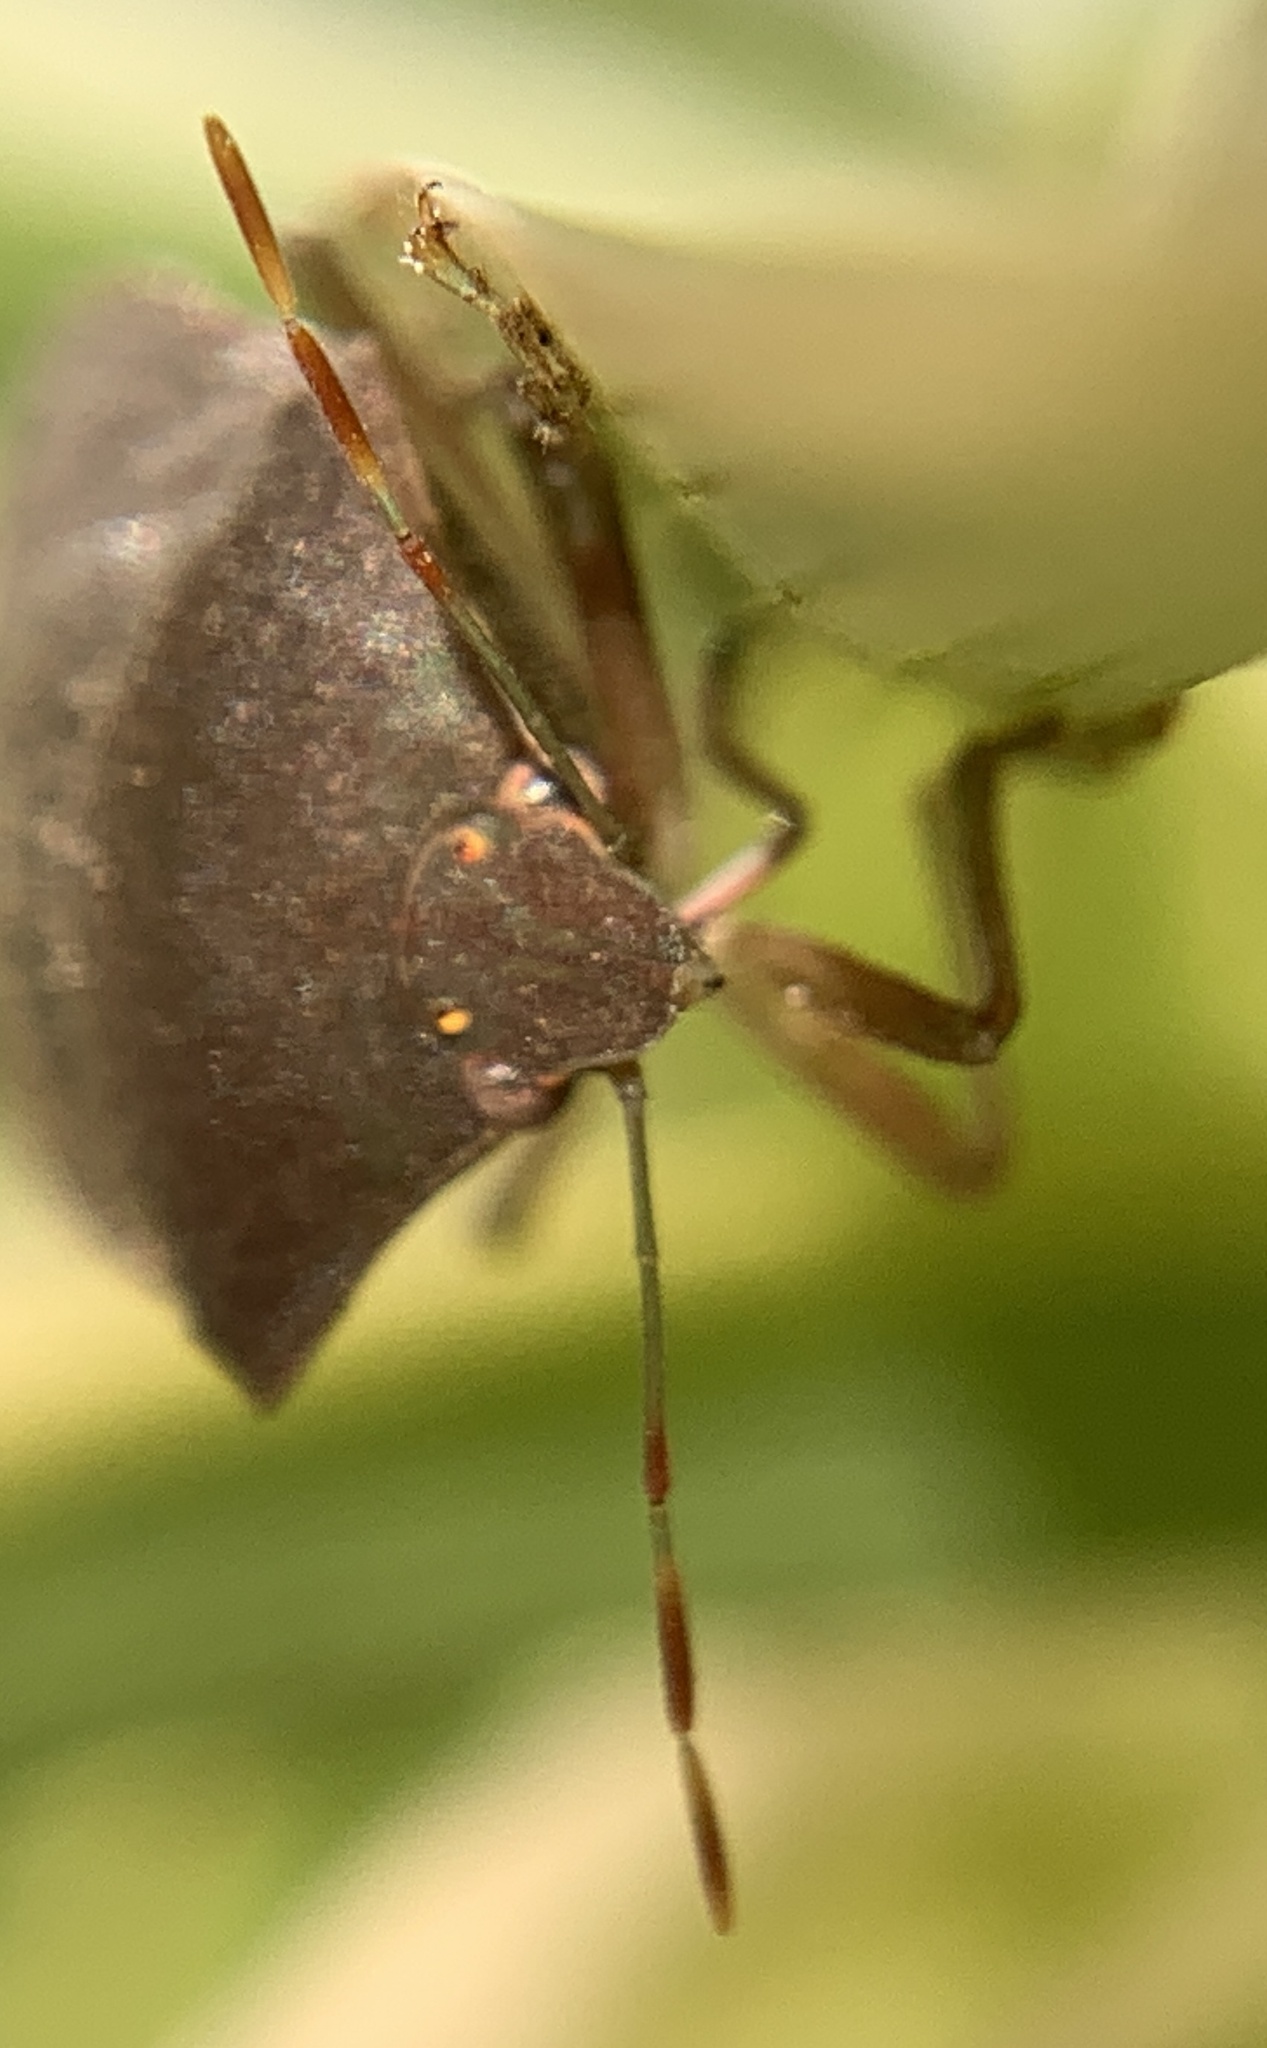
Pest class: stink_bug